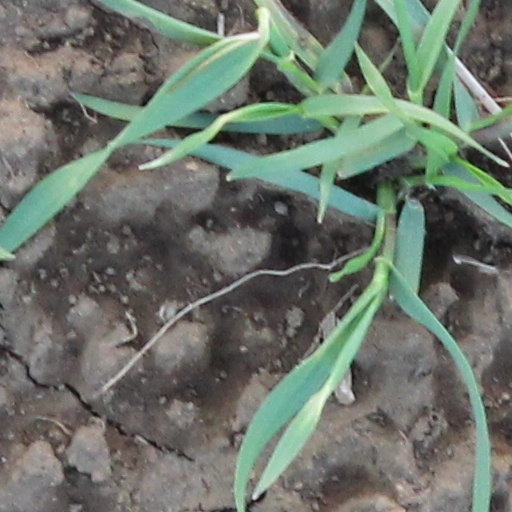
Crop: wheat